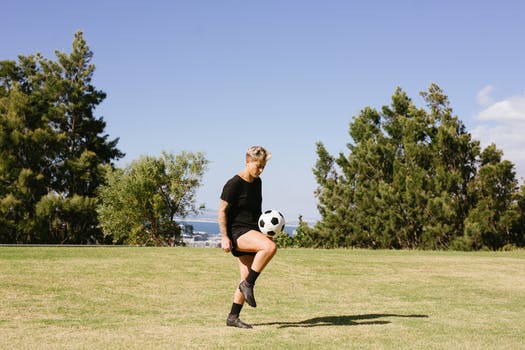
Label: No Watermark